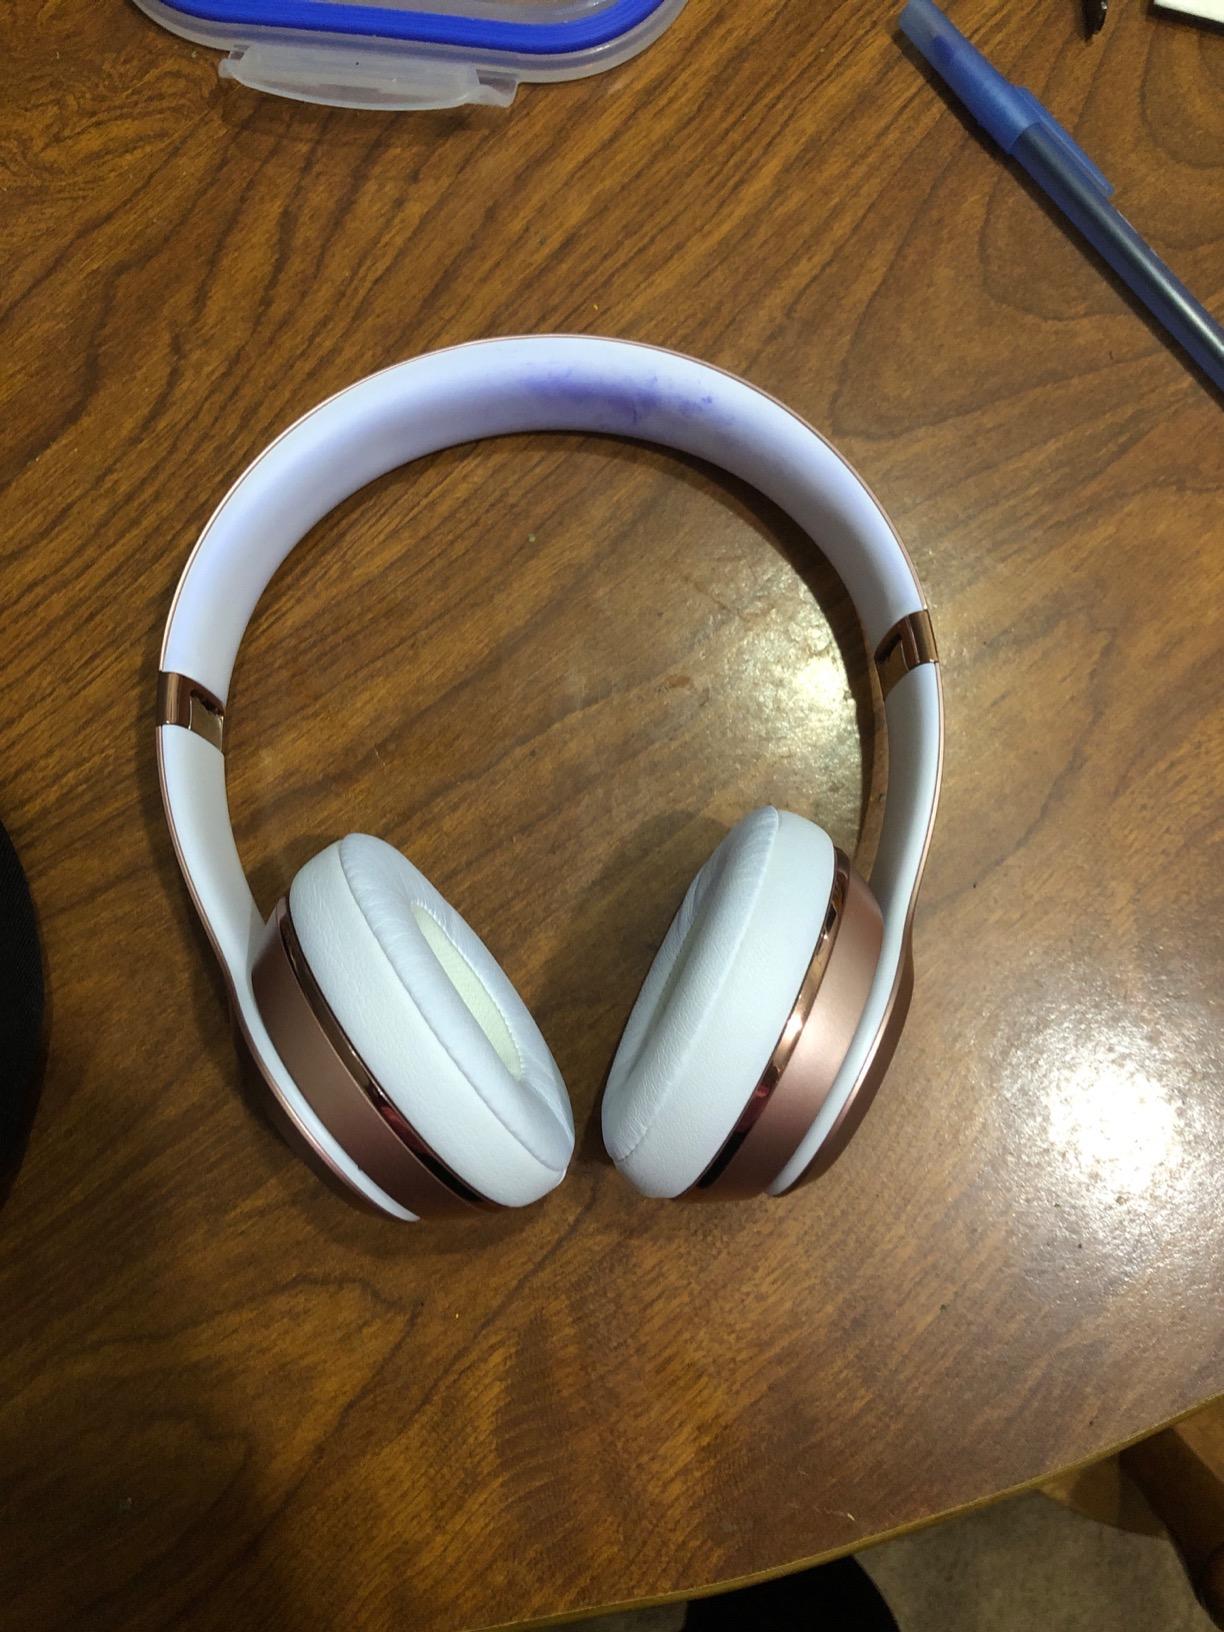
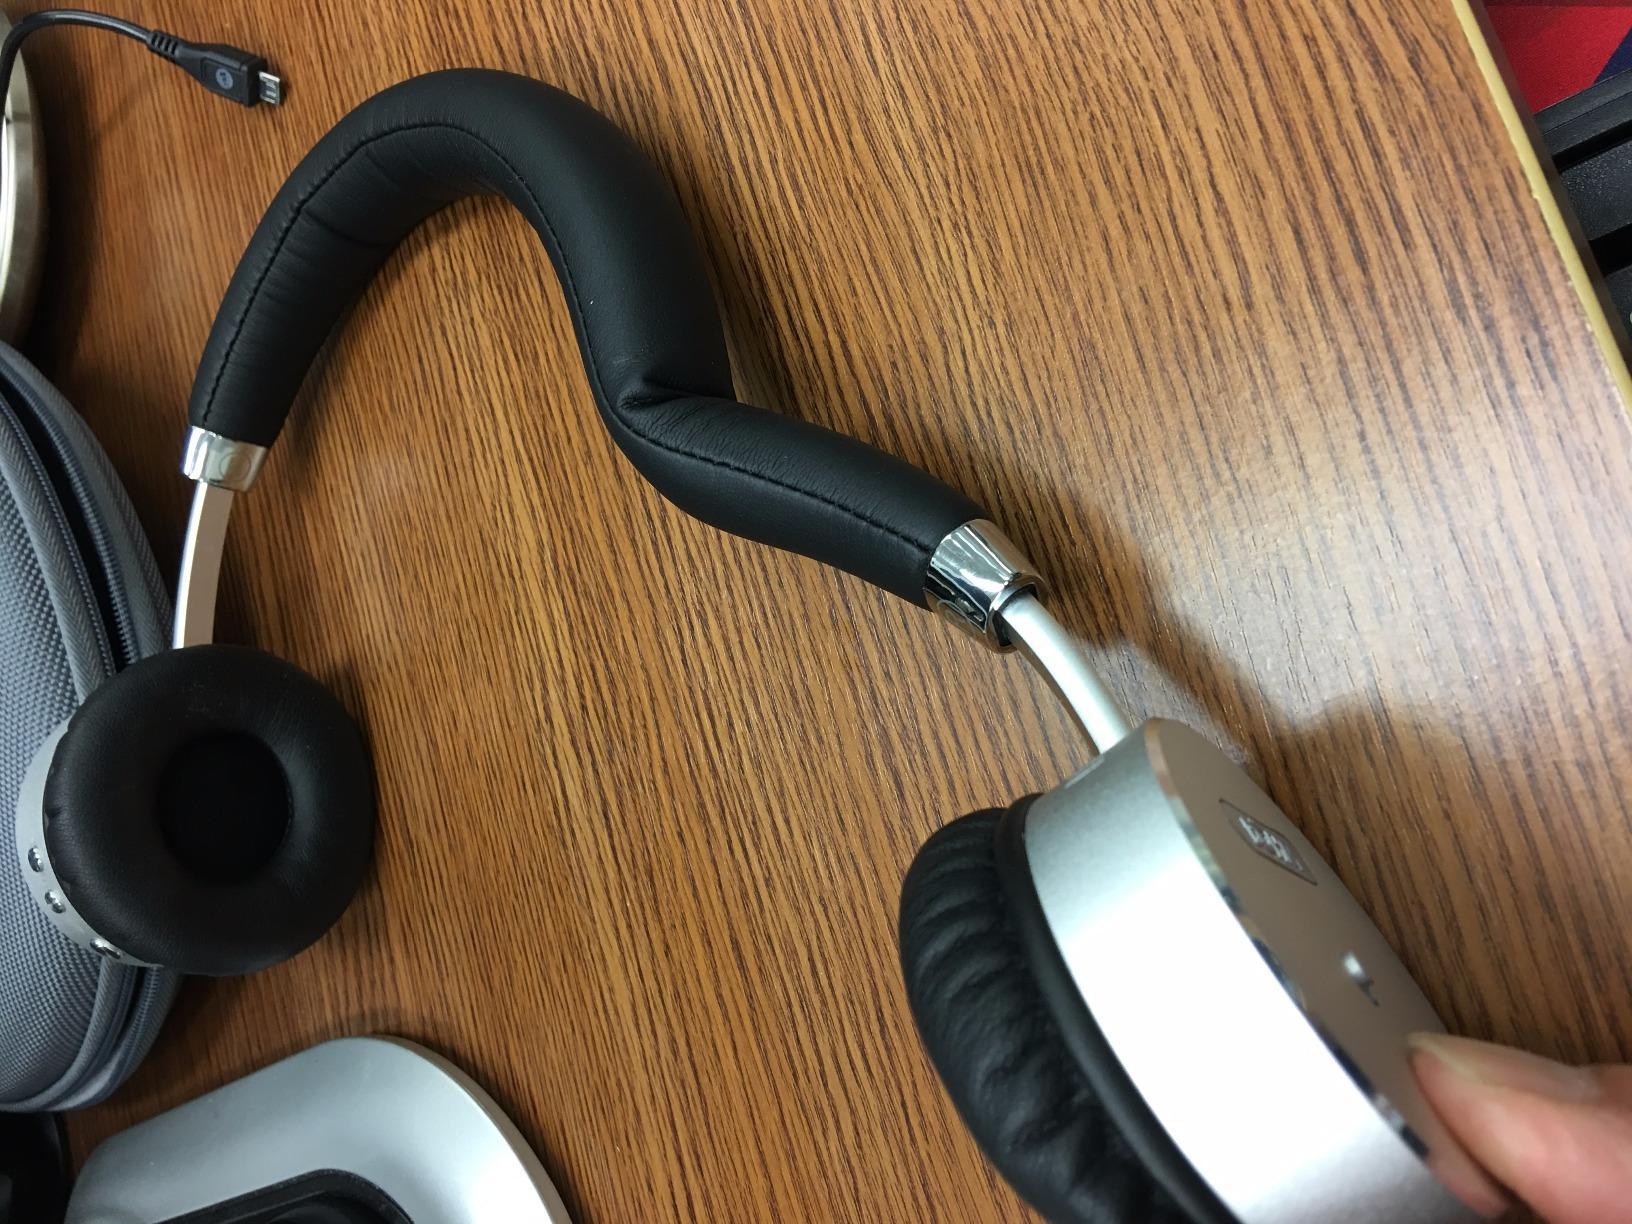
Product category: headphones
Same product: no